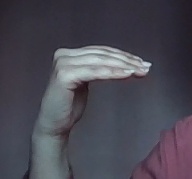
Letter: haa